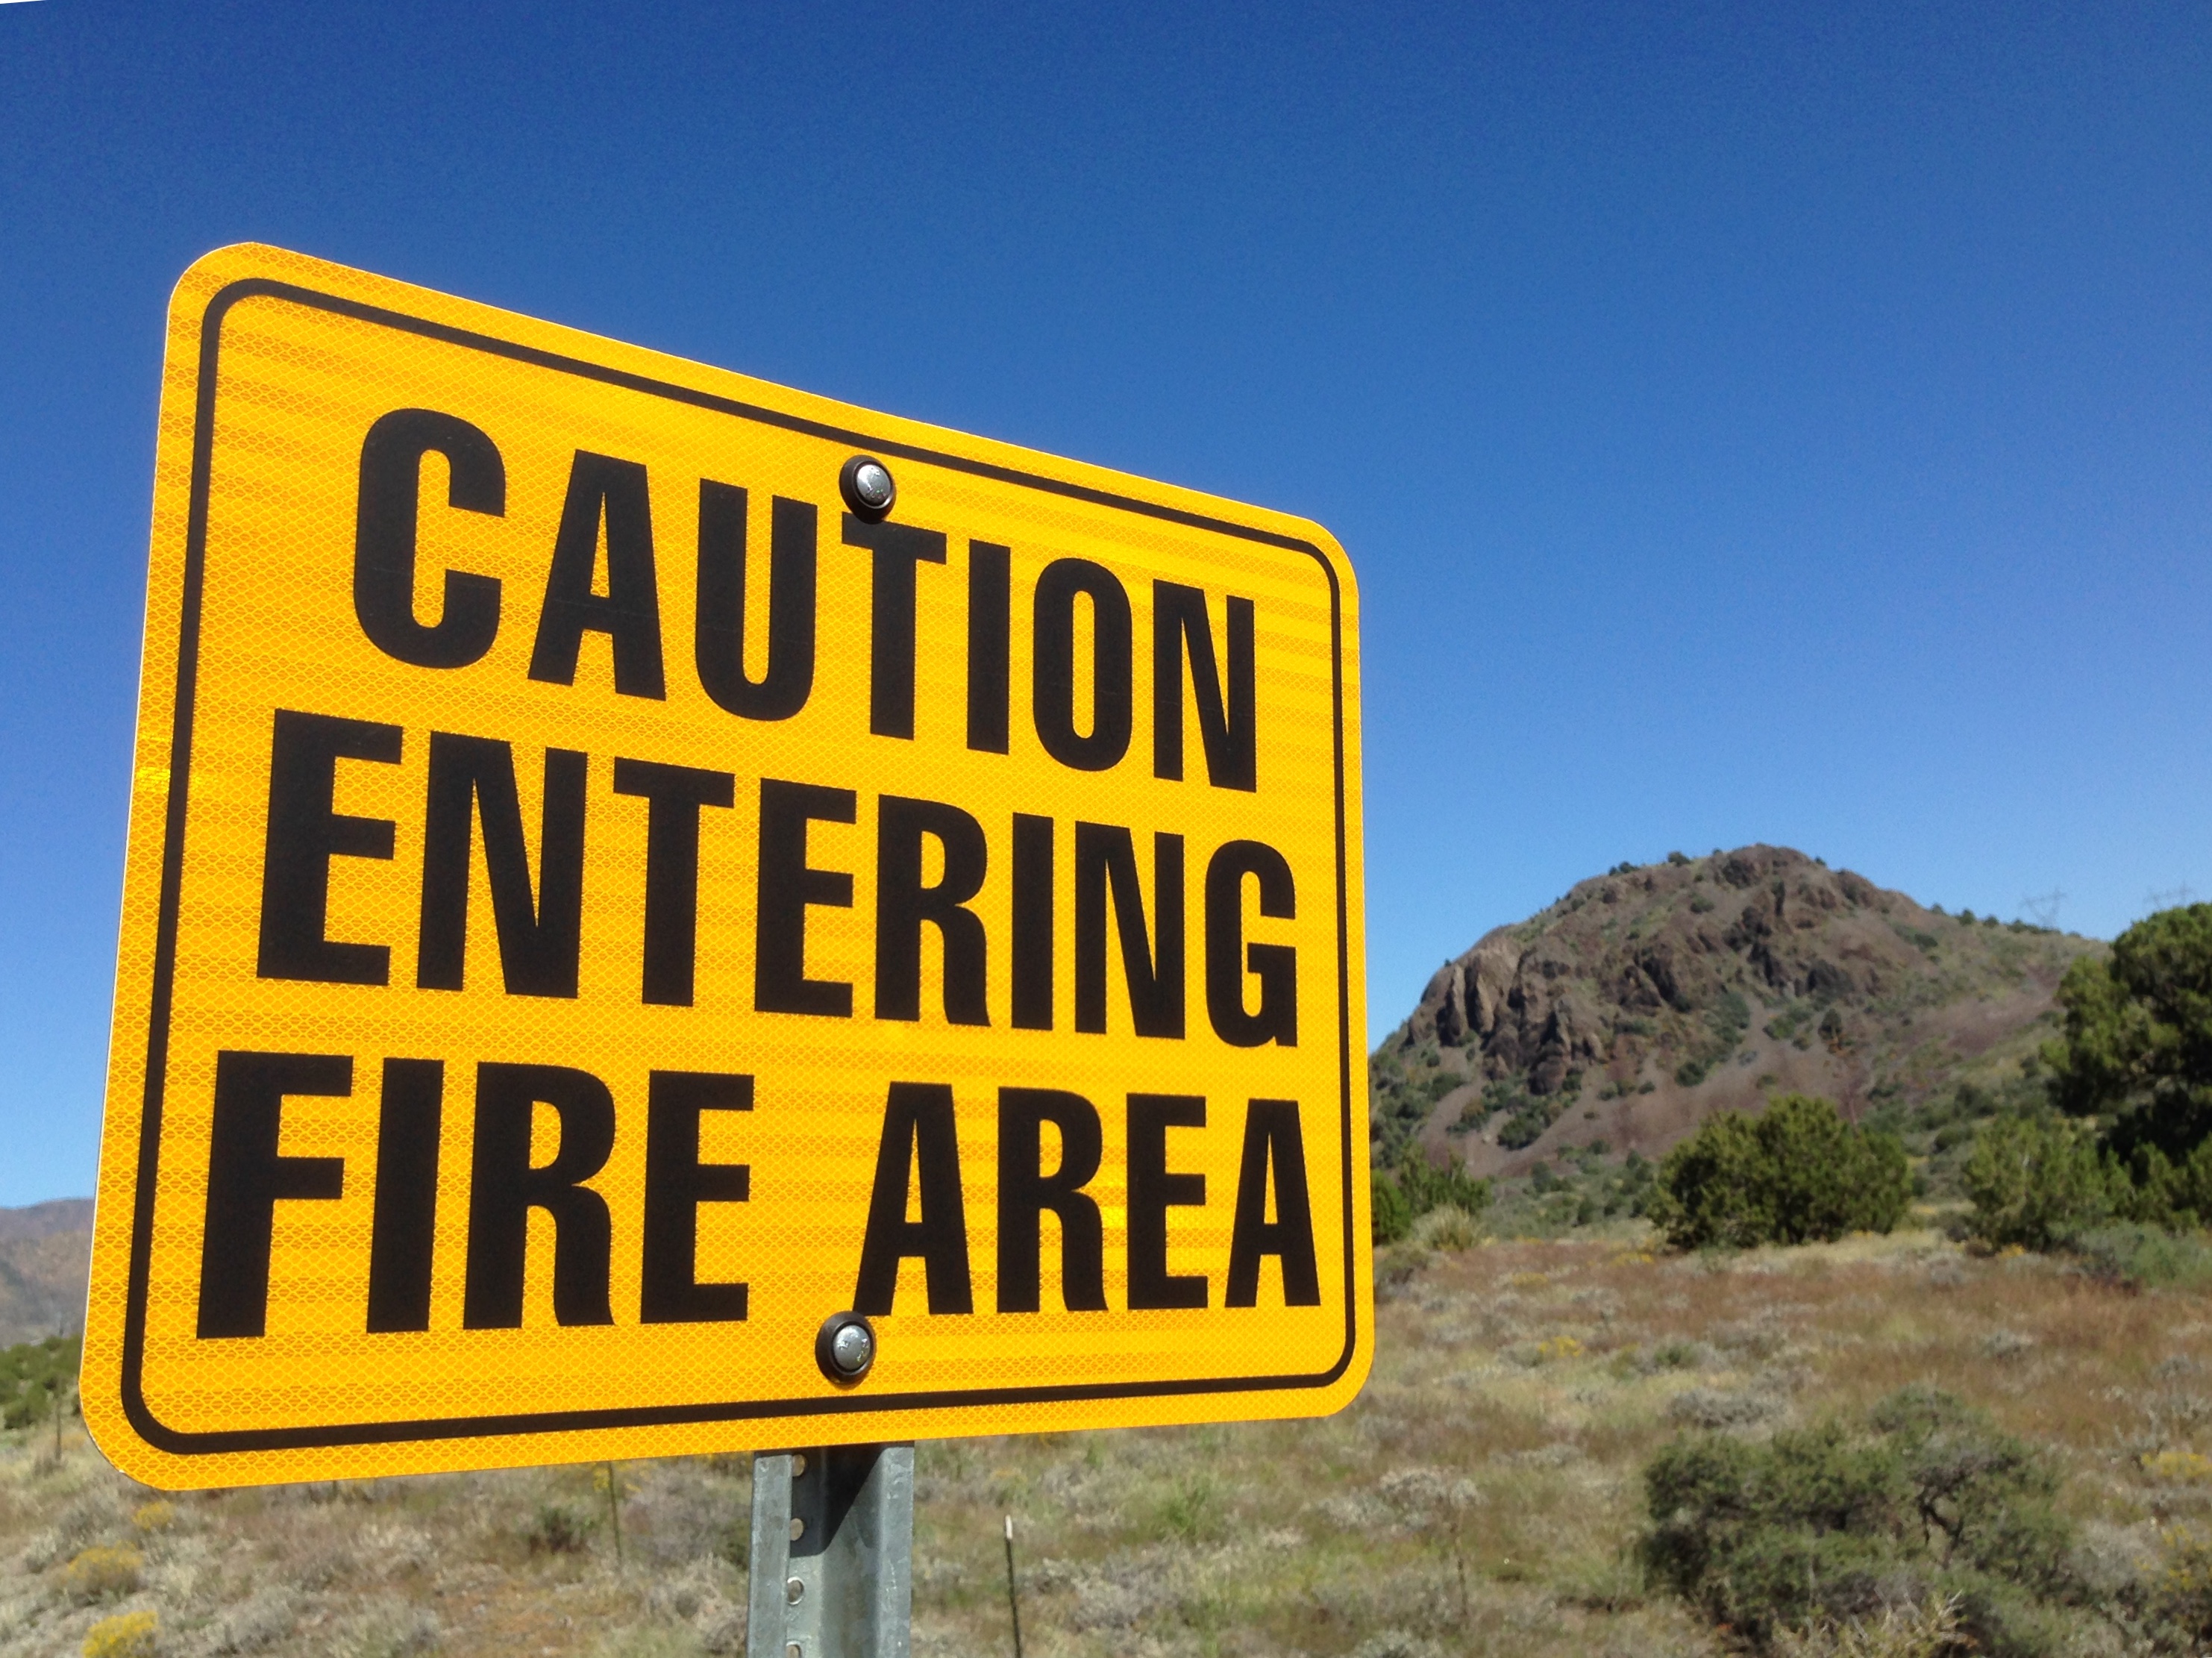
sign, street sign, signage, lane, traffic sign